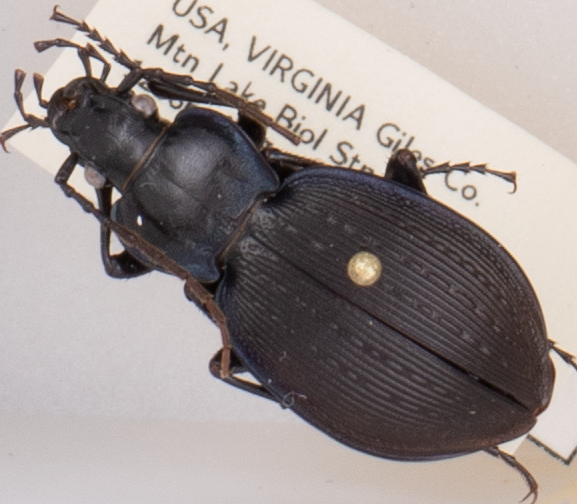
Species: Carabus goryi
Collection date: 2019-05-21
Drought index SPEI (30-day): -0.62
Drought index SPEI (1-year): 2.09
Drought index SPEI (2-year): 2.09